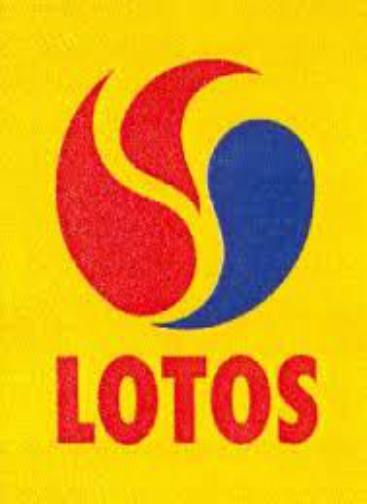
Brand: LOTOS-2
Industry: Necessities